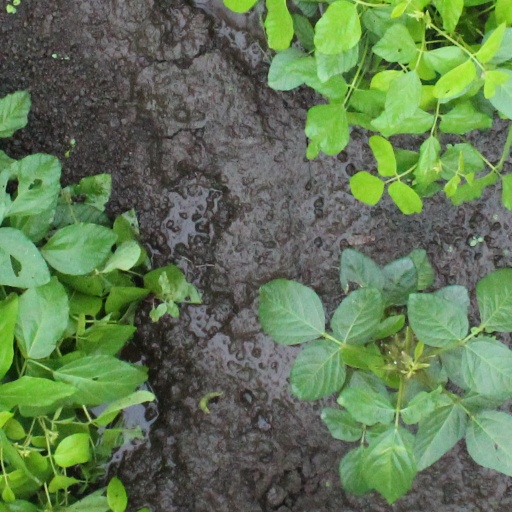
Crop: soybean